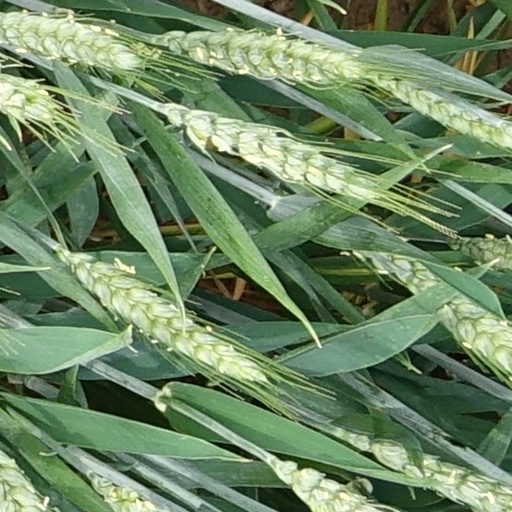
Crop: wheat